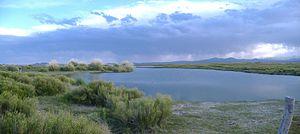
La Laguna Llancanelo est une immense étendue d'eau salée qui se trouve dans le département de Malargüe, à l'extrême sud de la province de Mendoza, en Argentine, au sein de la dépression dite de los Huarpes, dans un environnement semi-désertique. Le nom de Llancanelo signifie en Mapudungun « Perle couleur vert-azur ».
La province de Mendoza est une province de l'Argentine située à l'ouest du pays. Elle est limitrophe de la province de San Juan au nord, de San Luis à l'est, de La Pampa et Neuquén au sud et du Chili à l'ouest. Elle est typiquement une province andine. Avec les provinces de San Juan et de San Luis, la province de Mendoza fait partie de la région de Cuyo.
Cet article recense les zones humides d'Argentine concernées par la convention de Ramsar.